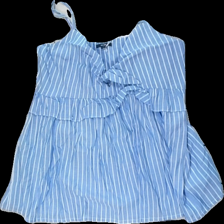
View: front
Type: Tank top
Category: Ladies
Brand: Not in the list
Brand text on label: kiabi
Colors: White, Blue
Material: 100% viscose
Pattern: Striped
Cut: Regular
Size: 46
Season: Summer
Price range: <50
Recommended usage: Reuse
Description: blå och vitrandigt linne med volang och en rosett vid bröstet